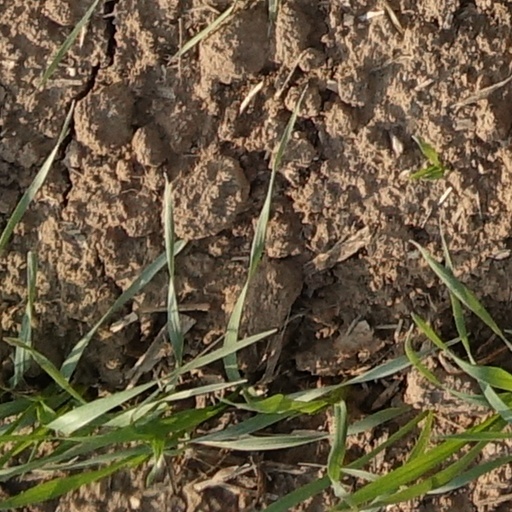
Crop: wheat